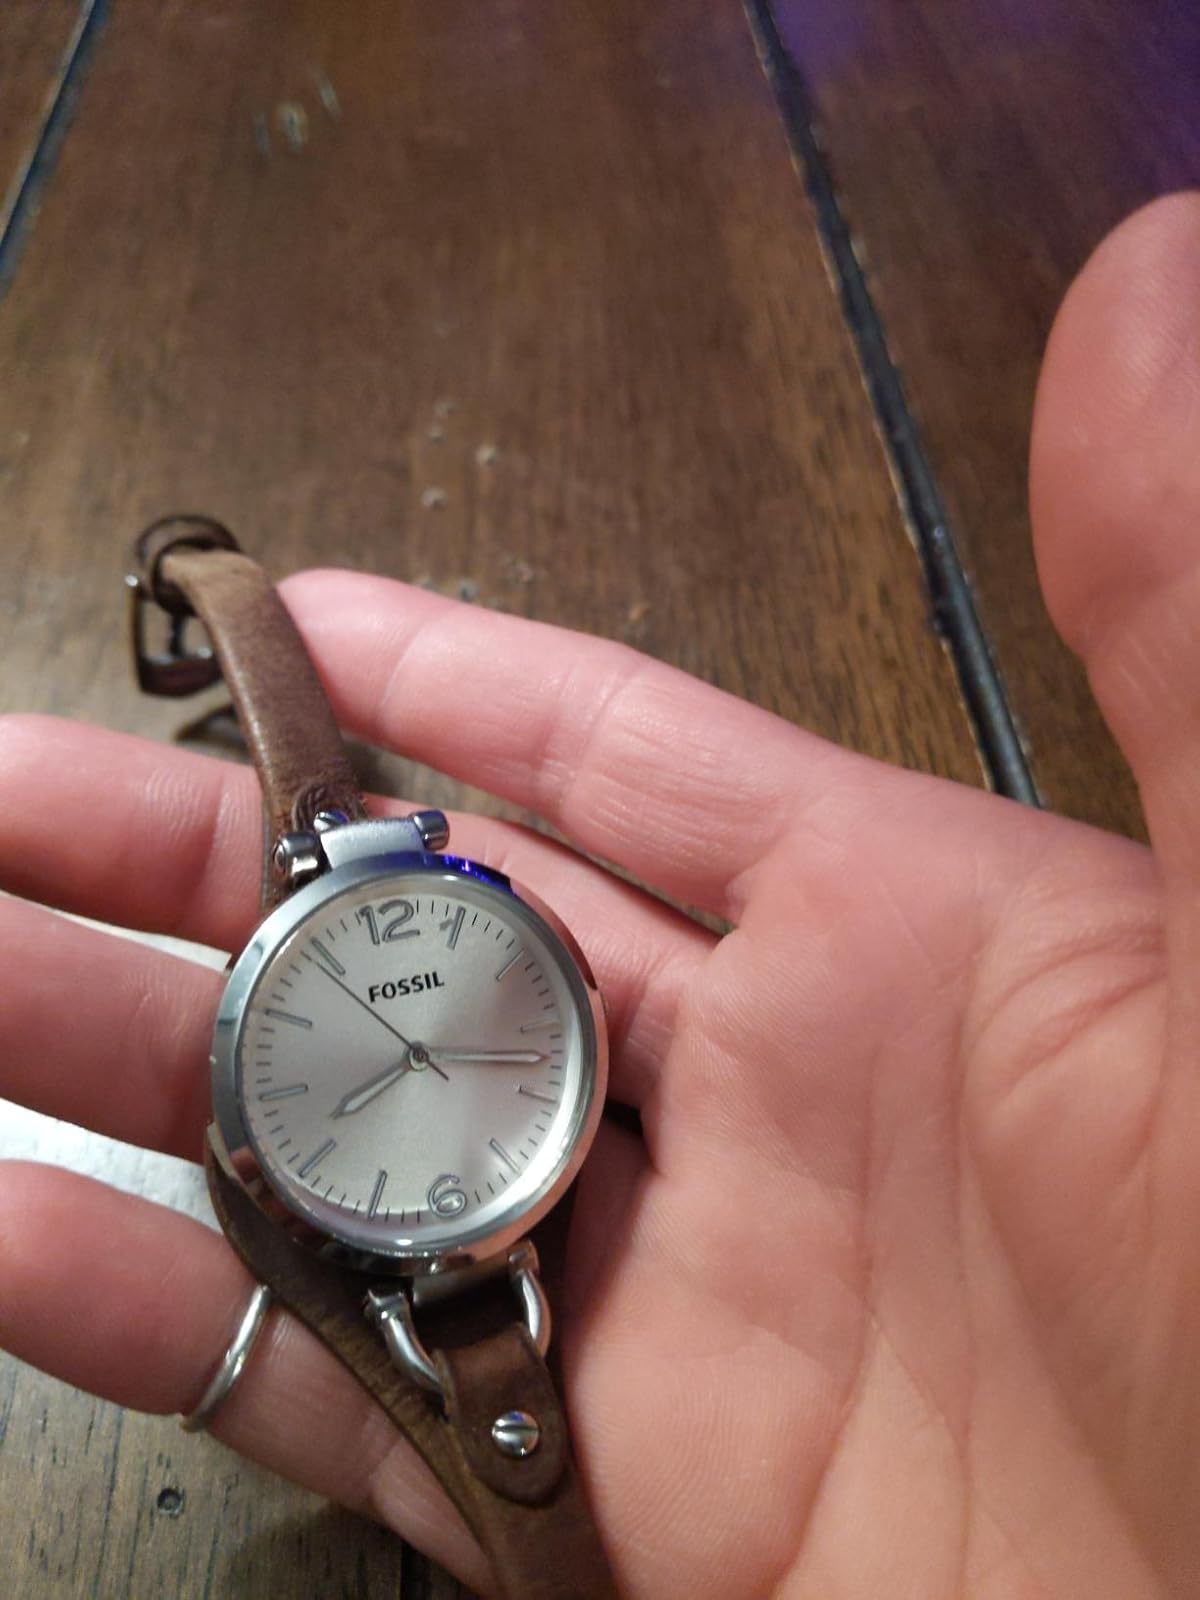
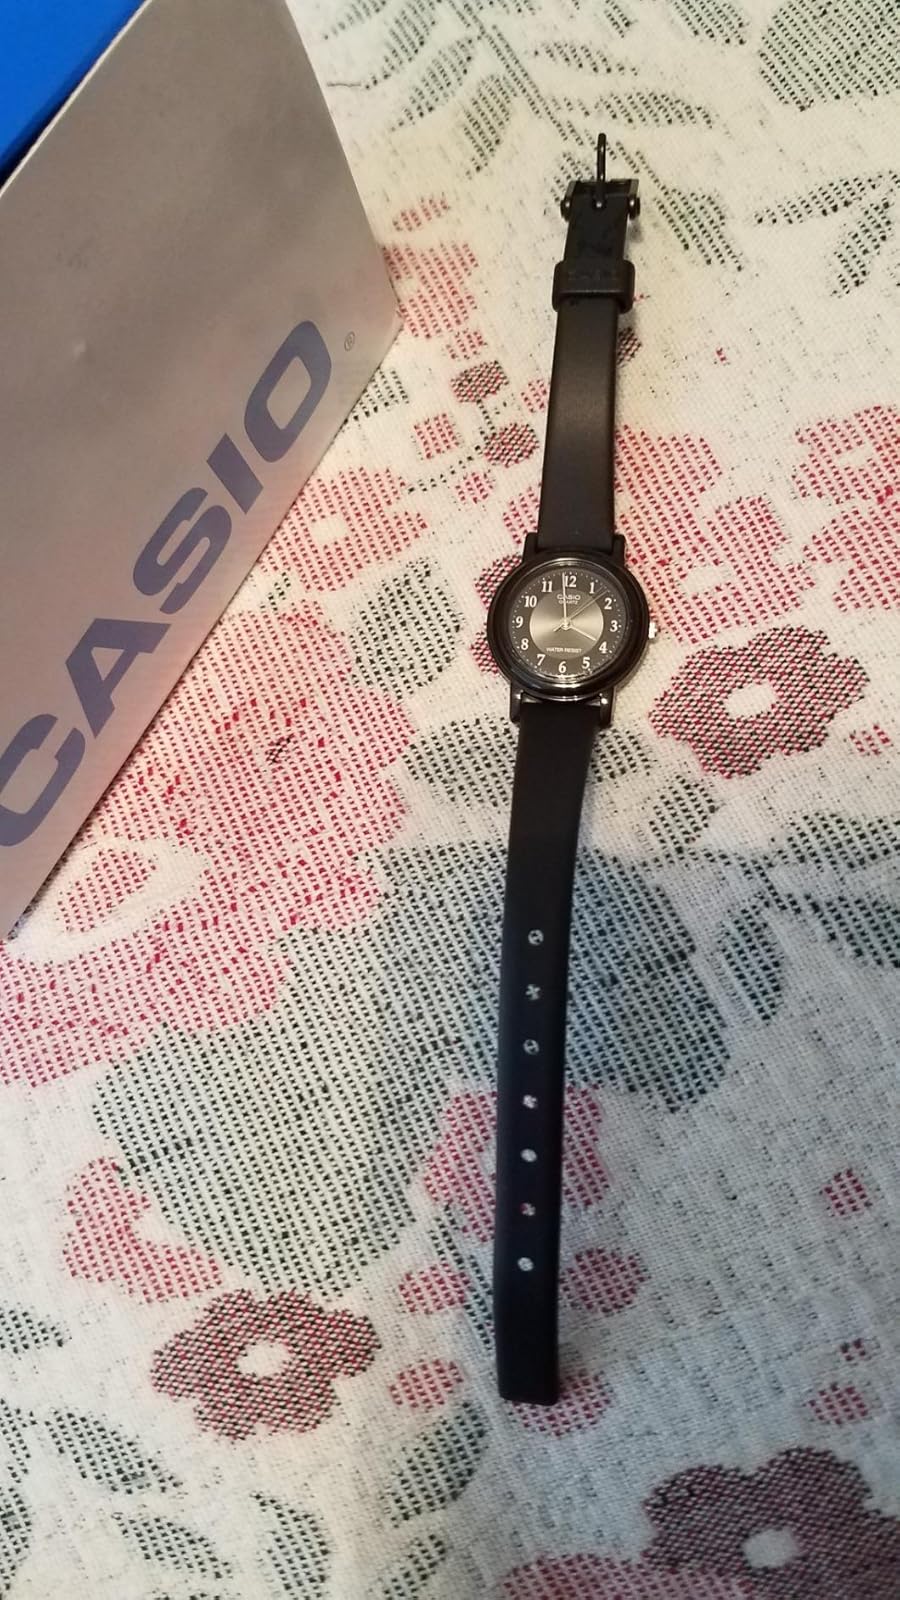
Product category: accessories_watch
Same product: no